Makapuʻu Point Light

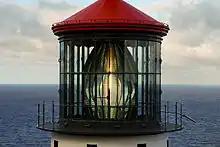
Makapuu-Lighthouse-Oahu-Hawaii

The light is marked as white with red lantern. However, it used to be marked with a black lantern, and some sources erroneously indicate that as the present markings.